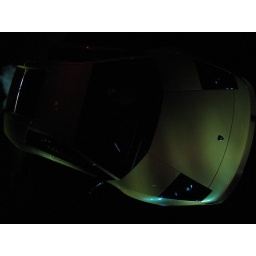
Lamborghini house at auto complex in Wolfsburg. 3/28/07